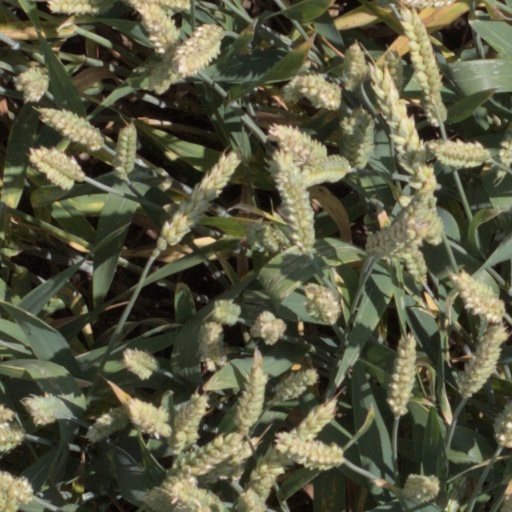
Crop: wheat